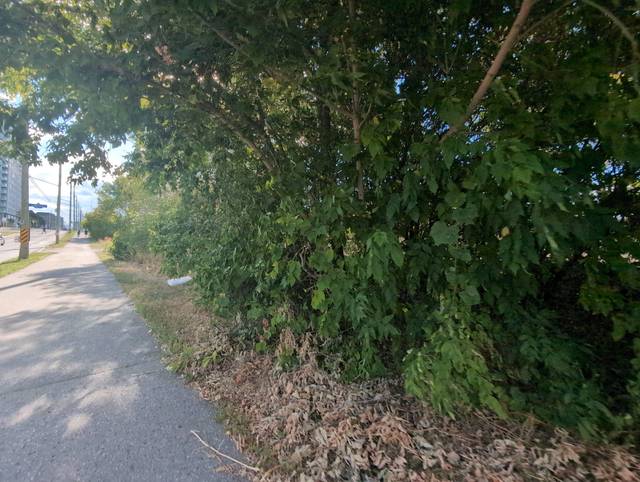
Region: Canada
Coordinates: 45.407, -75.726